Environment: real
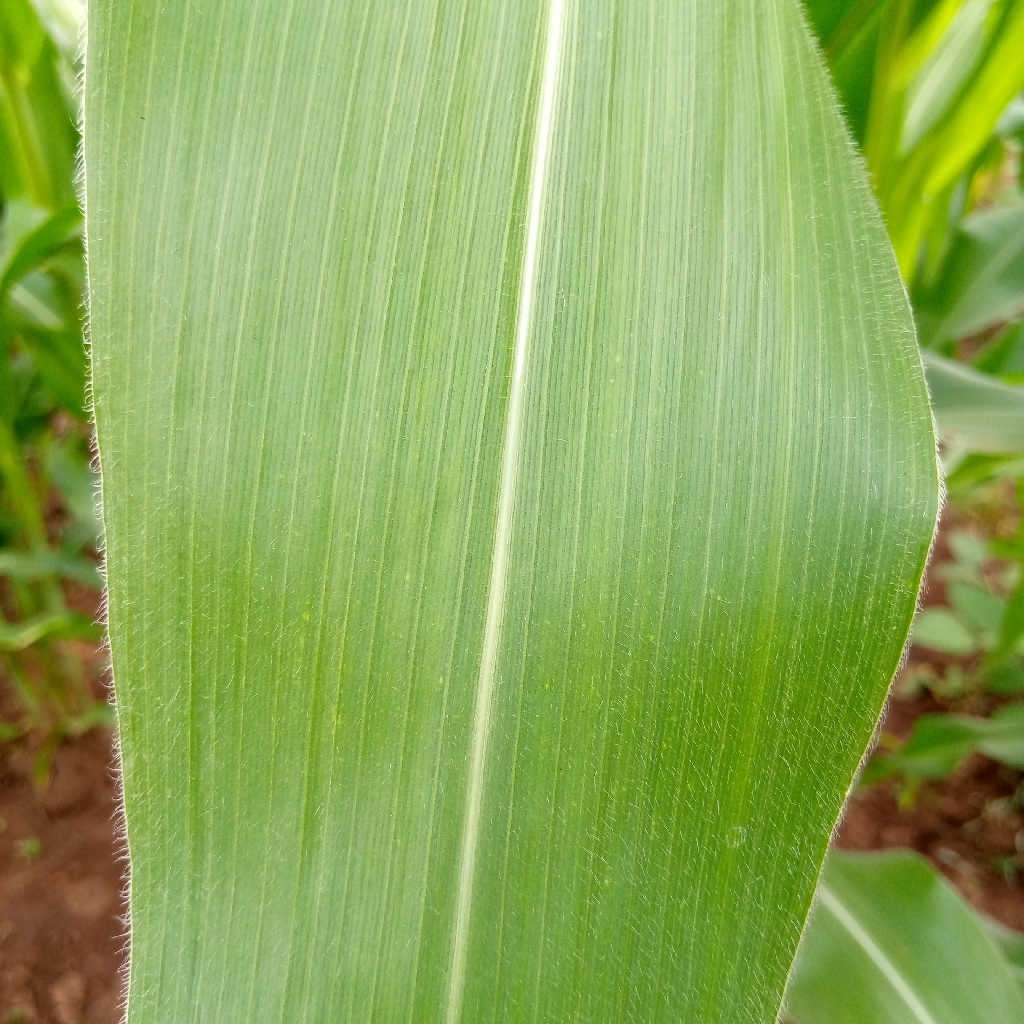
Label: healthy